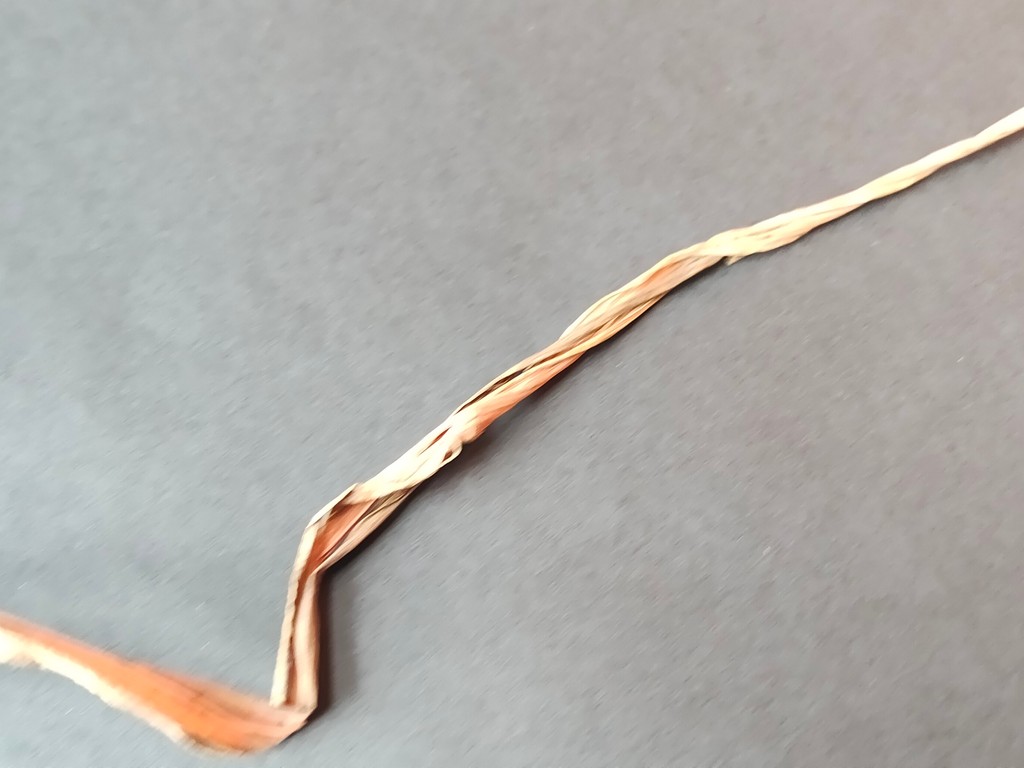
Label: Dried